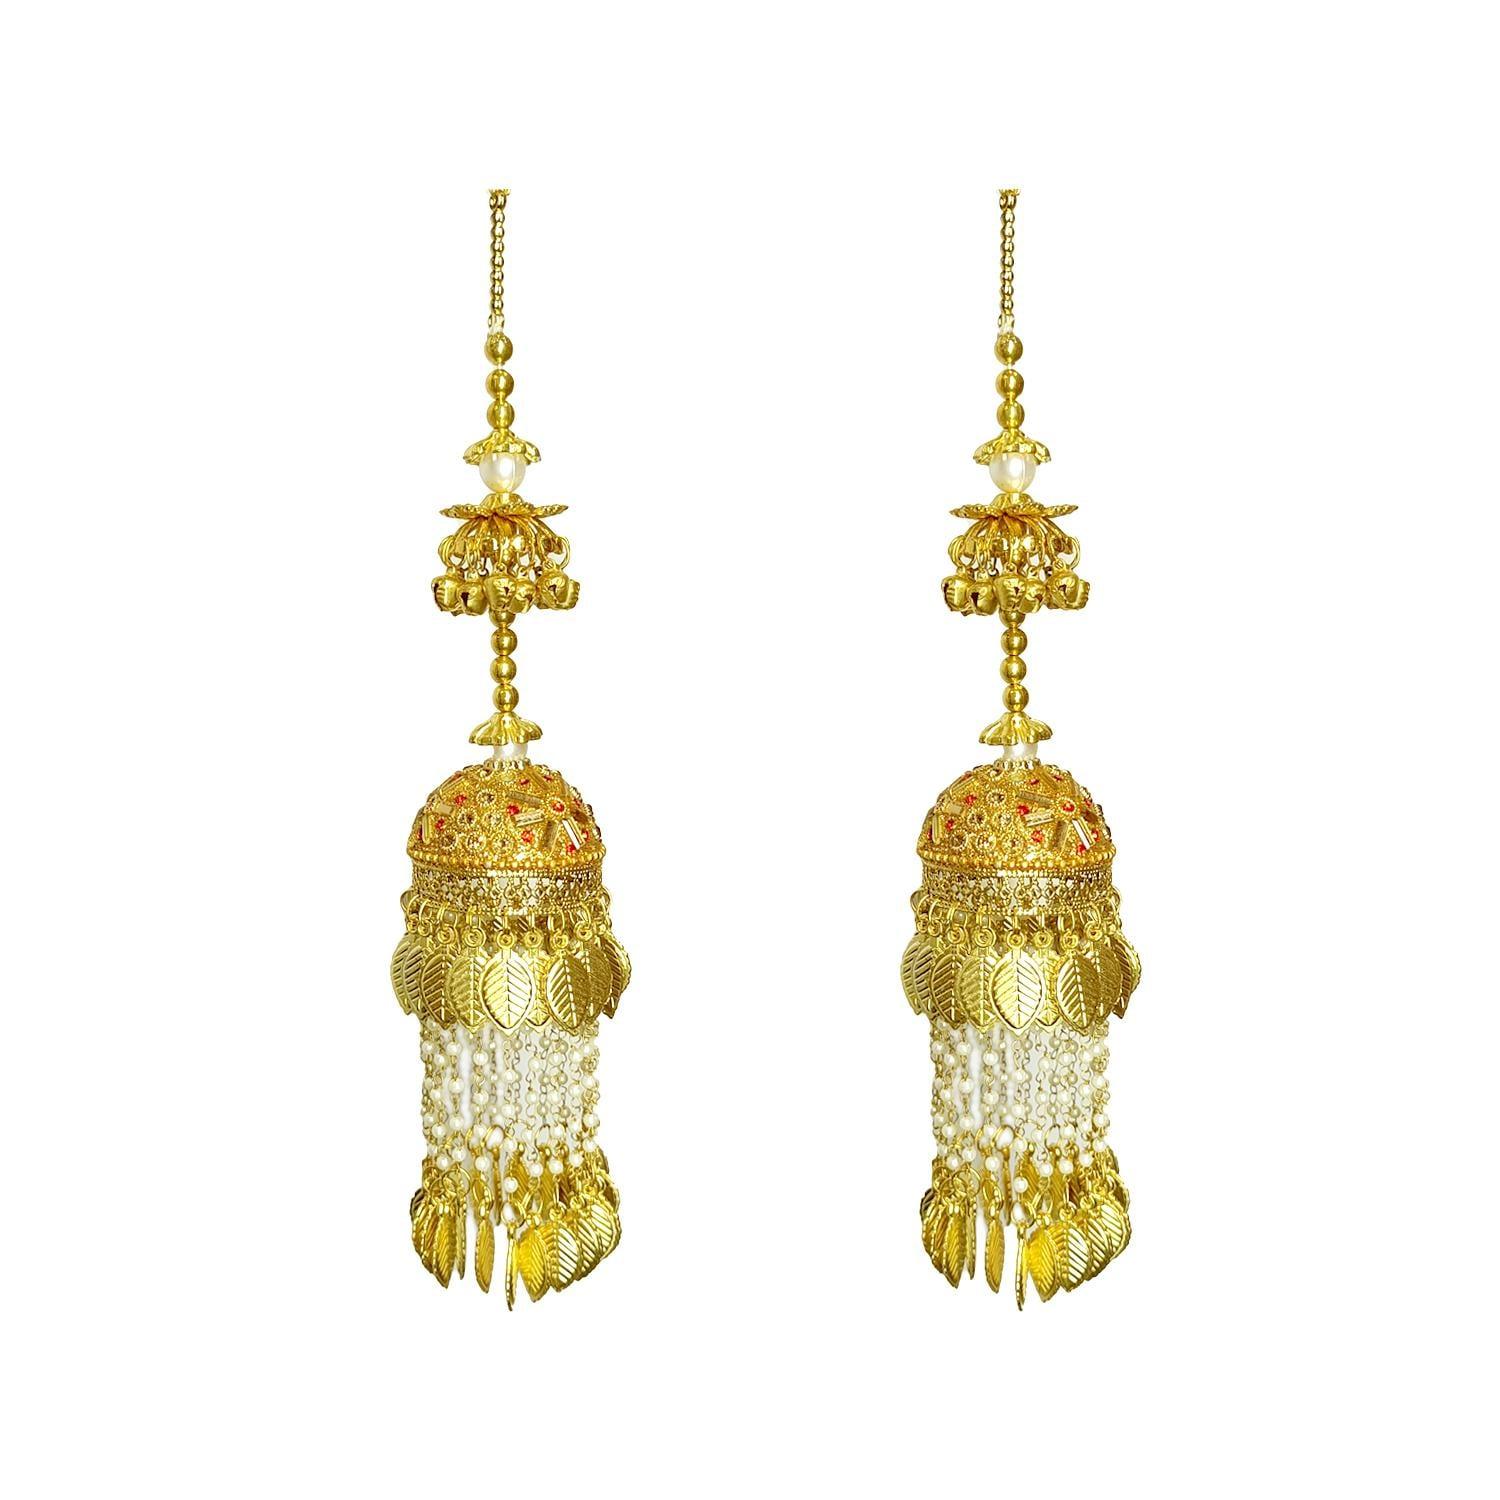
 SBP Fashion Base metal & Plastic Handmade Traditional Wedding Kalira/Kalere/Kaleera/Bridal Hand Hanging Kalira for women, Girl, and bride -kl-2212-10
Type: Bracelets & Bangles
Brand: SBP Fashion
Price: Rs. 399
 Kalira is a traditional accessory worn by Indian brides on their wedding day. It is an umbrella-shaped ornament that hangs from the bangles or chooda of the bride. Kalira symbolizes happiness, prosperity, and good luck for the bride and her new family.SBP Fashion is a brand that specializes in artificial jewellery with stunning designs based on the latest trends. Our kaliras are made of high-quality materials that are durable, well-finished, and comfortable. We have a great team of artisans who make kaliras with intricate details and craftsmanship. Our kaliras come in various styles, colors, and sizes to suit your preference and budget.SBP Fashion is a proud made-in-India brand that delivers its products to customers as soon as possible. We also provide some tips to protect your jewellery from damage and tarnish. You should store your jewellery in a dry and cool place, avoid contact with chemicals, perfumes, and water, and clean your jewellery with a soft cloth after every use.
Features: It can be worn with Chooda by a bride on her wedding day/ Aniversay or any kind of function.,Care Instructions: Avoid Heat & Chemicals Like Perfume, Deo, Alcohol, Etc., Clean With Dry Cotton Cloth,Light In Weight And Easy To Gear Up In Events,Wedding,Functions,Kalira(Kalire) that gives an elegance look to a bride. Latest wedding wear, earlier it was used only be Punjabi brides but now it is widely used by all brides as part of their shringar . It enhances the beauty of a bride.
Included: 1-pair-kaleera